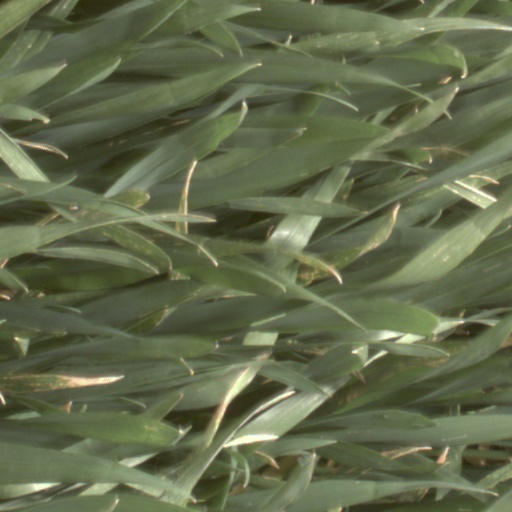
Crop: wheat